Maison Dieu, Dover

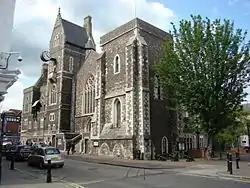
Maison Dieu (foreground, with later Town Hall buildings in the background).

The Hospital of St Mary, Domus Dei, or Maison Dieu (Latin/Norman French – house of God), is a medieval building in Dover, England which forms the oldest part of Dover Town Hall. The Town Hall and remains of mediaeval Maison Dieu were Grade II* listed in 1973; they were upgraded to a Grade I listing in 2017.